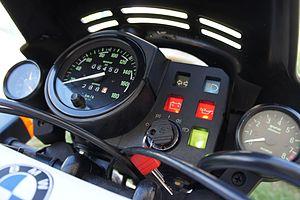
Compteur d'une BMW R80G/S de 1981 avec option compte tour et horloge. Saute vent posterieur à 1981.
La R 80 G/S est un modèle de motocyclette produit par le constructeur allemand BMW dans les années 1980.